Sara Gross

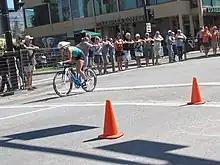

Sara Gross (born March 26, 1976, in Sarnia, Ontario) is a former professional triathlete, who was born in Canada but competed for Great Britain. She grew up in Kitchener, Ontario, and Al Ain, United Arab Emirates. In 2005, she won the ITU European Long Distance Triathlon (4 km swimming, 120 km road cycling, 30 km running) in Säter, Sweden. In 2014, she won two Ironman Triathlon events; Ironman Brazil and Ironman Mont-Tremblant. Gross retired from professional triathlon in 2016 and now focuses on her media career.